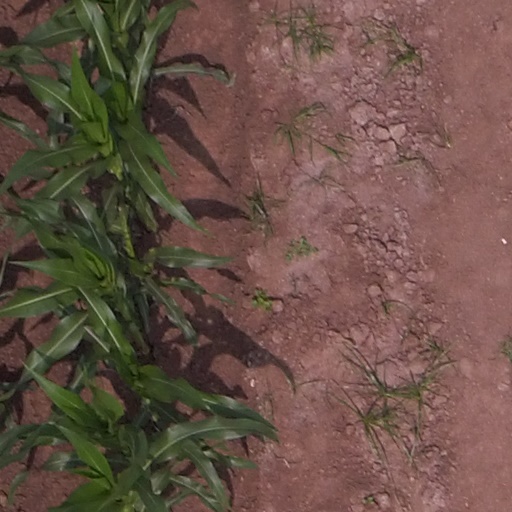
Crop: maize; corn